St. Peter and Paul Church, Luxembourg

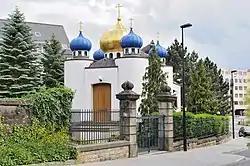
The Russian Orthodox Church in Luxembourg City

Church of the Saints Peter and Paul is the first Russian Orthodox Church in Luxembourg. It is under the jurisdiction of the Western European Diocese of the Russian Orthodox Church Outside Russia.